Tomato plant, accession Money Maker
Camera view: tilt-top (135 deg); turntable rotation: 210 degrees
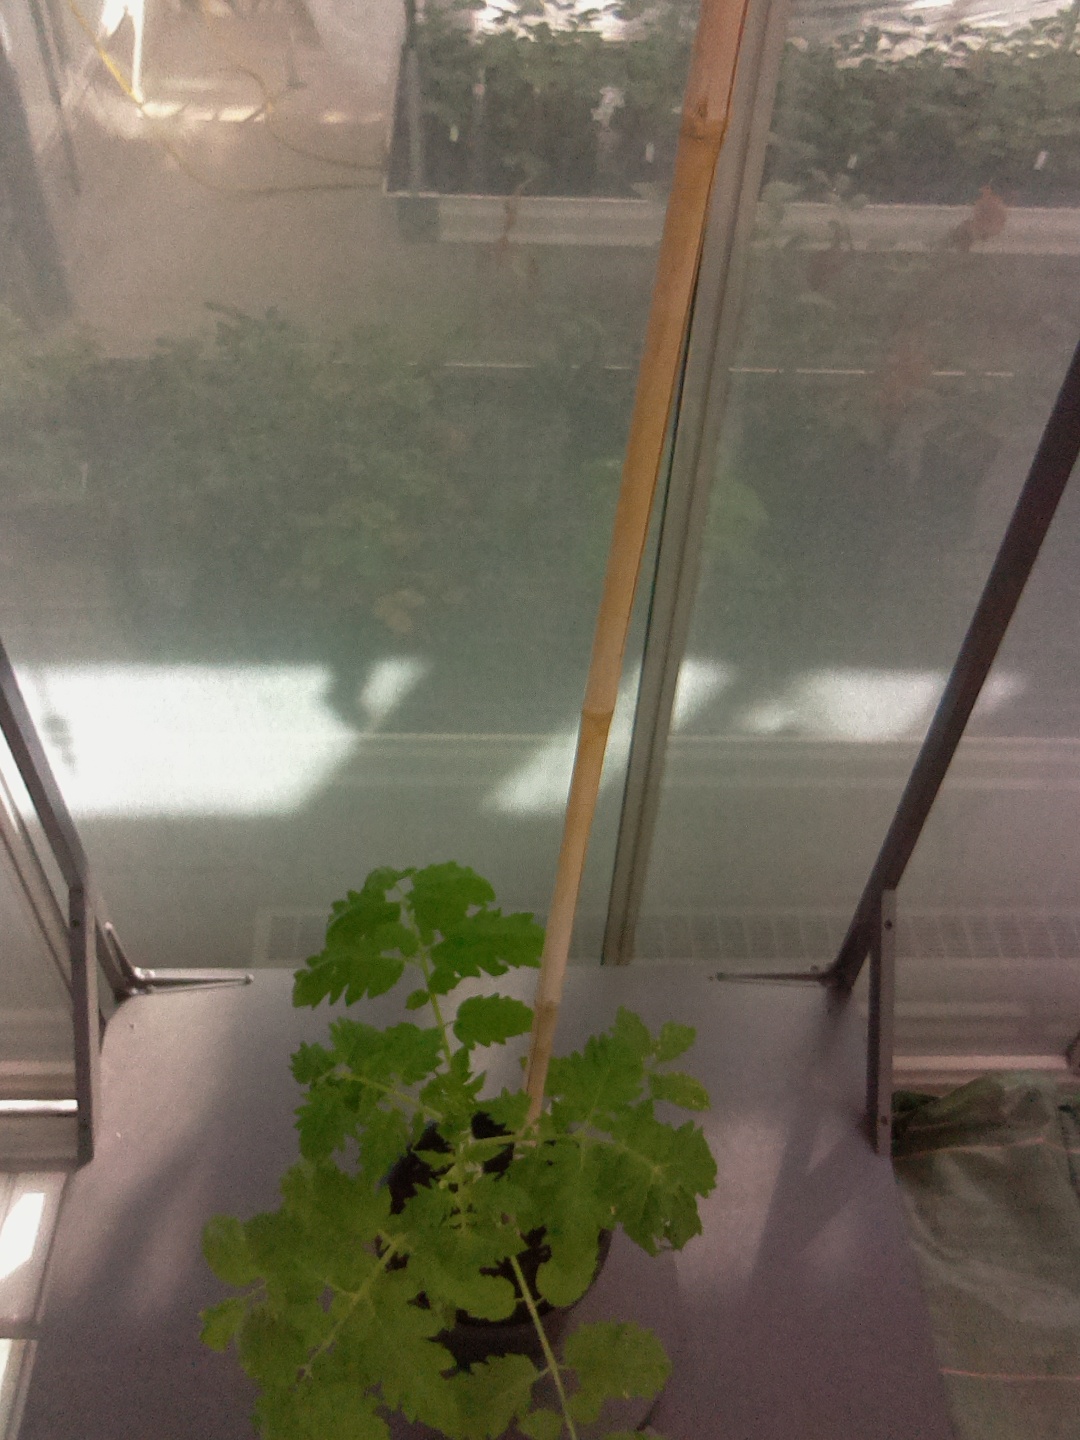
BBCH growth stage 14: 8 of true leaves visible